Greenfield Courthouse Square Historic District

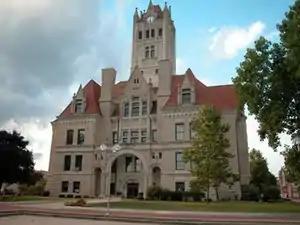
Hancock County Courthouse, August 2004

Greenfield Courthouse Square Historic District is a national historic district located at Greenfield, Hancock County, Indiana, United States. The district encompasses 72 contributing buildings and 1 contributing object in the central business district of Greenfield that developed between about 1835 and 1935. The focal point of the district is the Romanesque Revival style Hancock County Courthouse (1896–1897) and Second Empire style jail. Other notable buildings are the Riley School (Greenfield High School, 1895), A.J. Banks Building / Morgan Building (1869), Randall Block (c. 1890), Christian Church (1895), Bradley Methodist Church (1902), First Presbyterian Church (1906–1907), Carnegie Library (1908–1909), Andrew Jackson Banks House (c. 1832, 1894–1895), D.H. Goble House (c. 1900), and Walpole House (c. 1835).